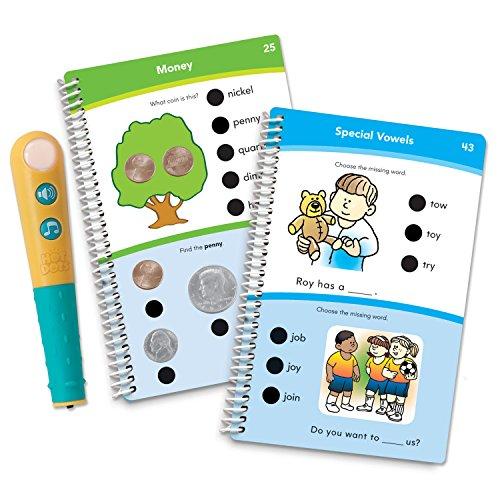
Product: Educational Insights Hot Dots Getting Ready for 1st Grade
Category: Office Products | Office & School Supplies | Education & Crafts | Early Childhood Education Materials
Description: Set includes: 1 Hot Dots Pen, 2 Spiral-bound books with 100 self-checking lessons.
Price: $17.49
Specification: ProductDimensions:9.1x8.1x1.9inches|ItemWeight:1.2pounds|ShippingWeight:1.2pounds(Viewshippingratesandpolicies)|ShippingAdvisory:Thisitemmustbeshippedseparatelyfromotheritemsinyourorder.Additionalshippingchargeswillnotapply.|ASIN:B00J408OIM|Itemmodelnumber:9035|Manufacturerrecommendedage:6yearsandup|Batteries:2AAAbatteriesrequired.